Hayashi Narinaga

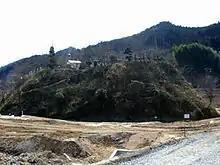
Remains of Aka Castle (2011).

In 1594 Hayashi Hizen-no-kami returned from Toyotomi Hideyoshi's invasion of Korea after fighting for two years. He was 78 years old and requested retirement to Mōri Terumoto who accepted so Narinaga gave his son Motoyoshi Matsuoka Castle and built Aka Castle ("Aka-jō", 赤城) as a retirement castle. It may have been red because the name literally means "red castle". His son, Motoyoshi, received an annual stipend of 2,290 koku which was twice as much as the Hayashi clan had before they left to the Chōshū Domain. Narinaga took the life of a Buddhist monk and took the name Dōhan (道範). Today there are only ruins of Aka Castle with only the walls and moat remaining. It is measured that it was 480 meters by 57 meters in size and is considered a "yama-shirō" (mountain castle) or "residence hall".